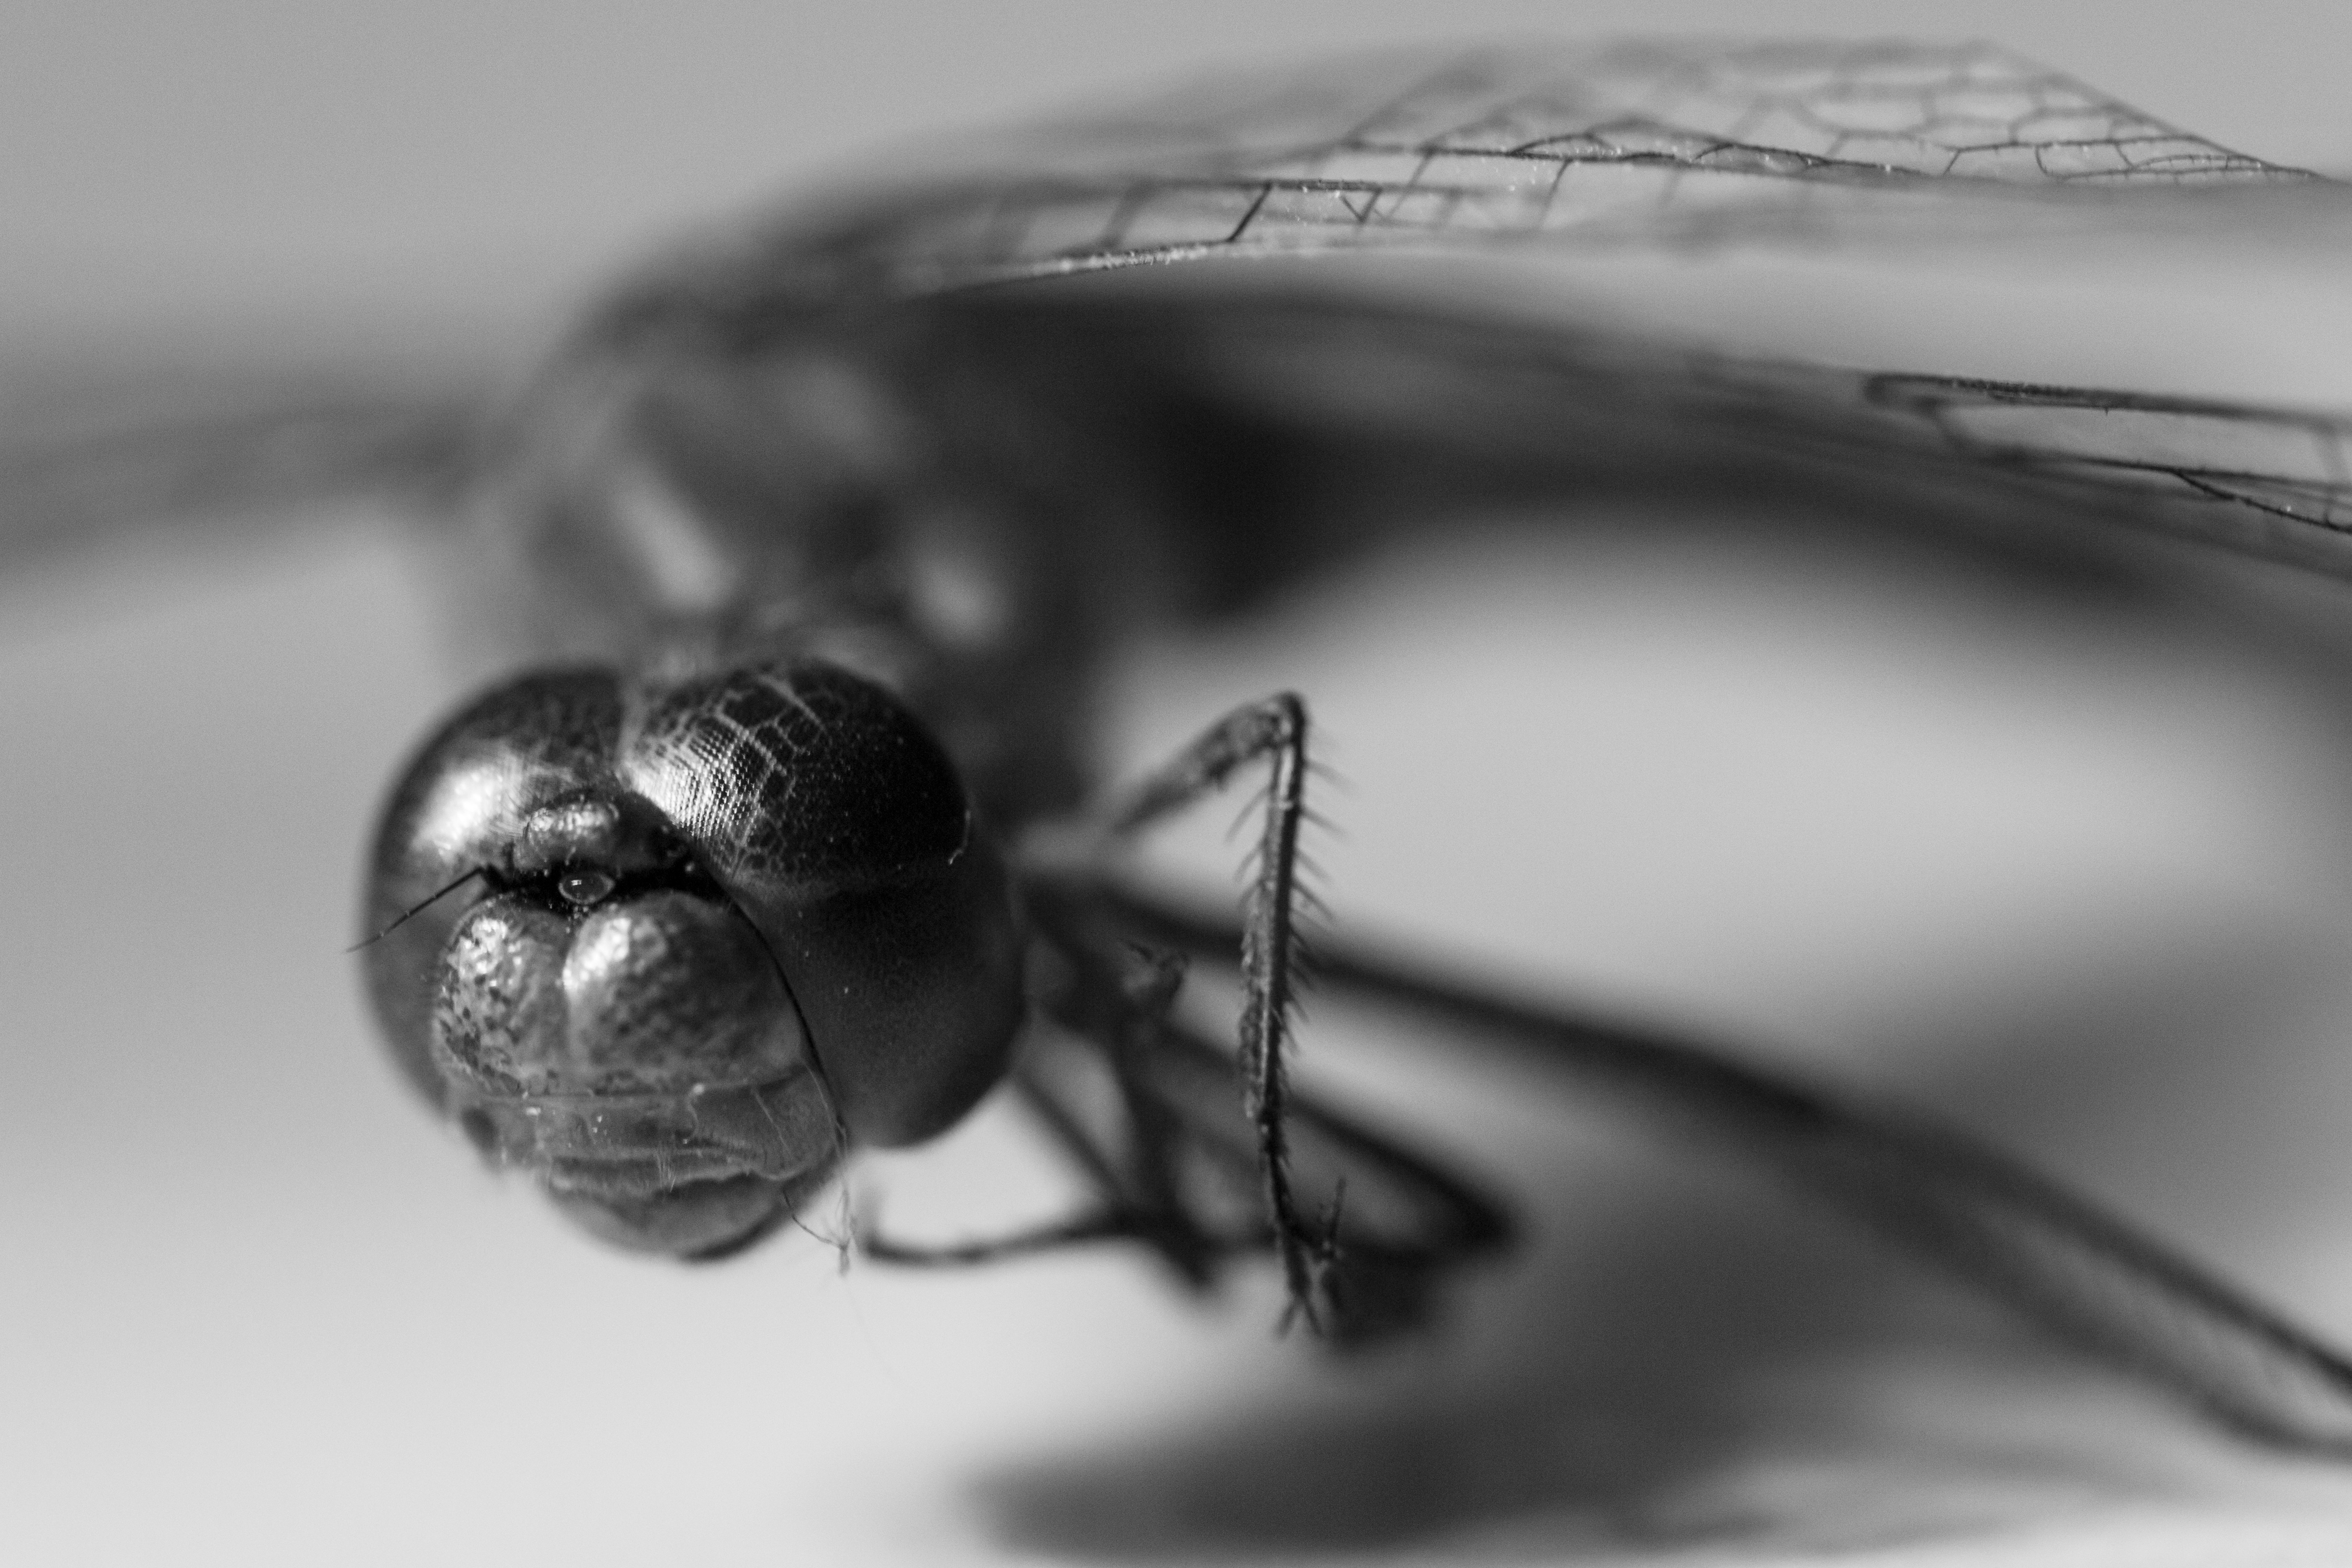
black and white, white, photography, flower, animal, fly, insect, macro, black, monochrome, close, invertebrate, close up, eye, dragonfly, creature, filigree, flight insect, macro photography, still life photography, monochrome photography